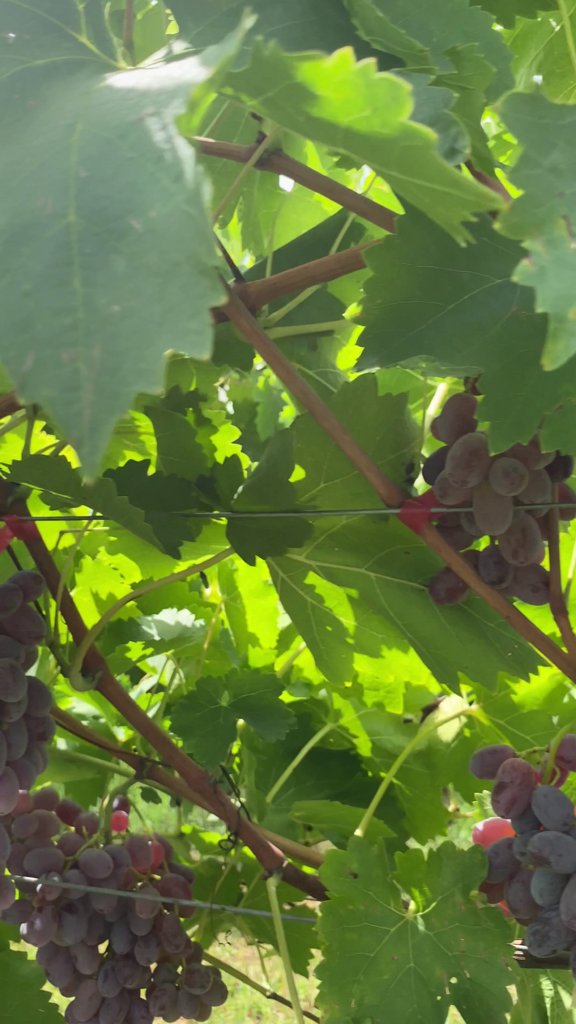
Berries visible: 89
Grape clusters: 4